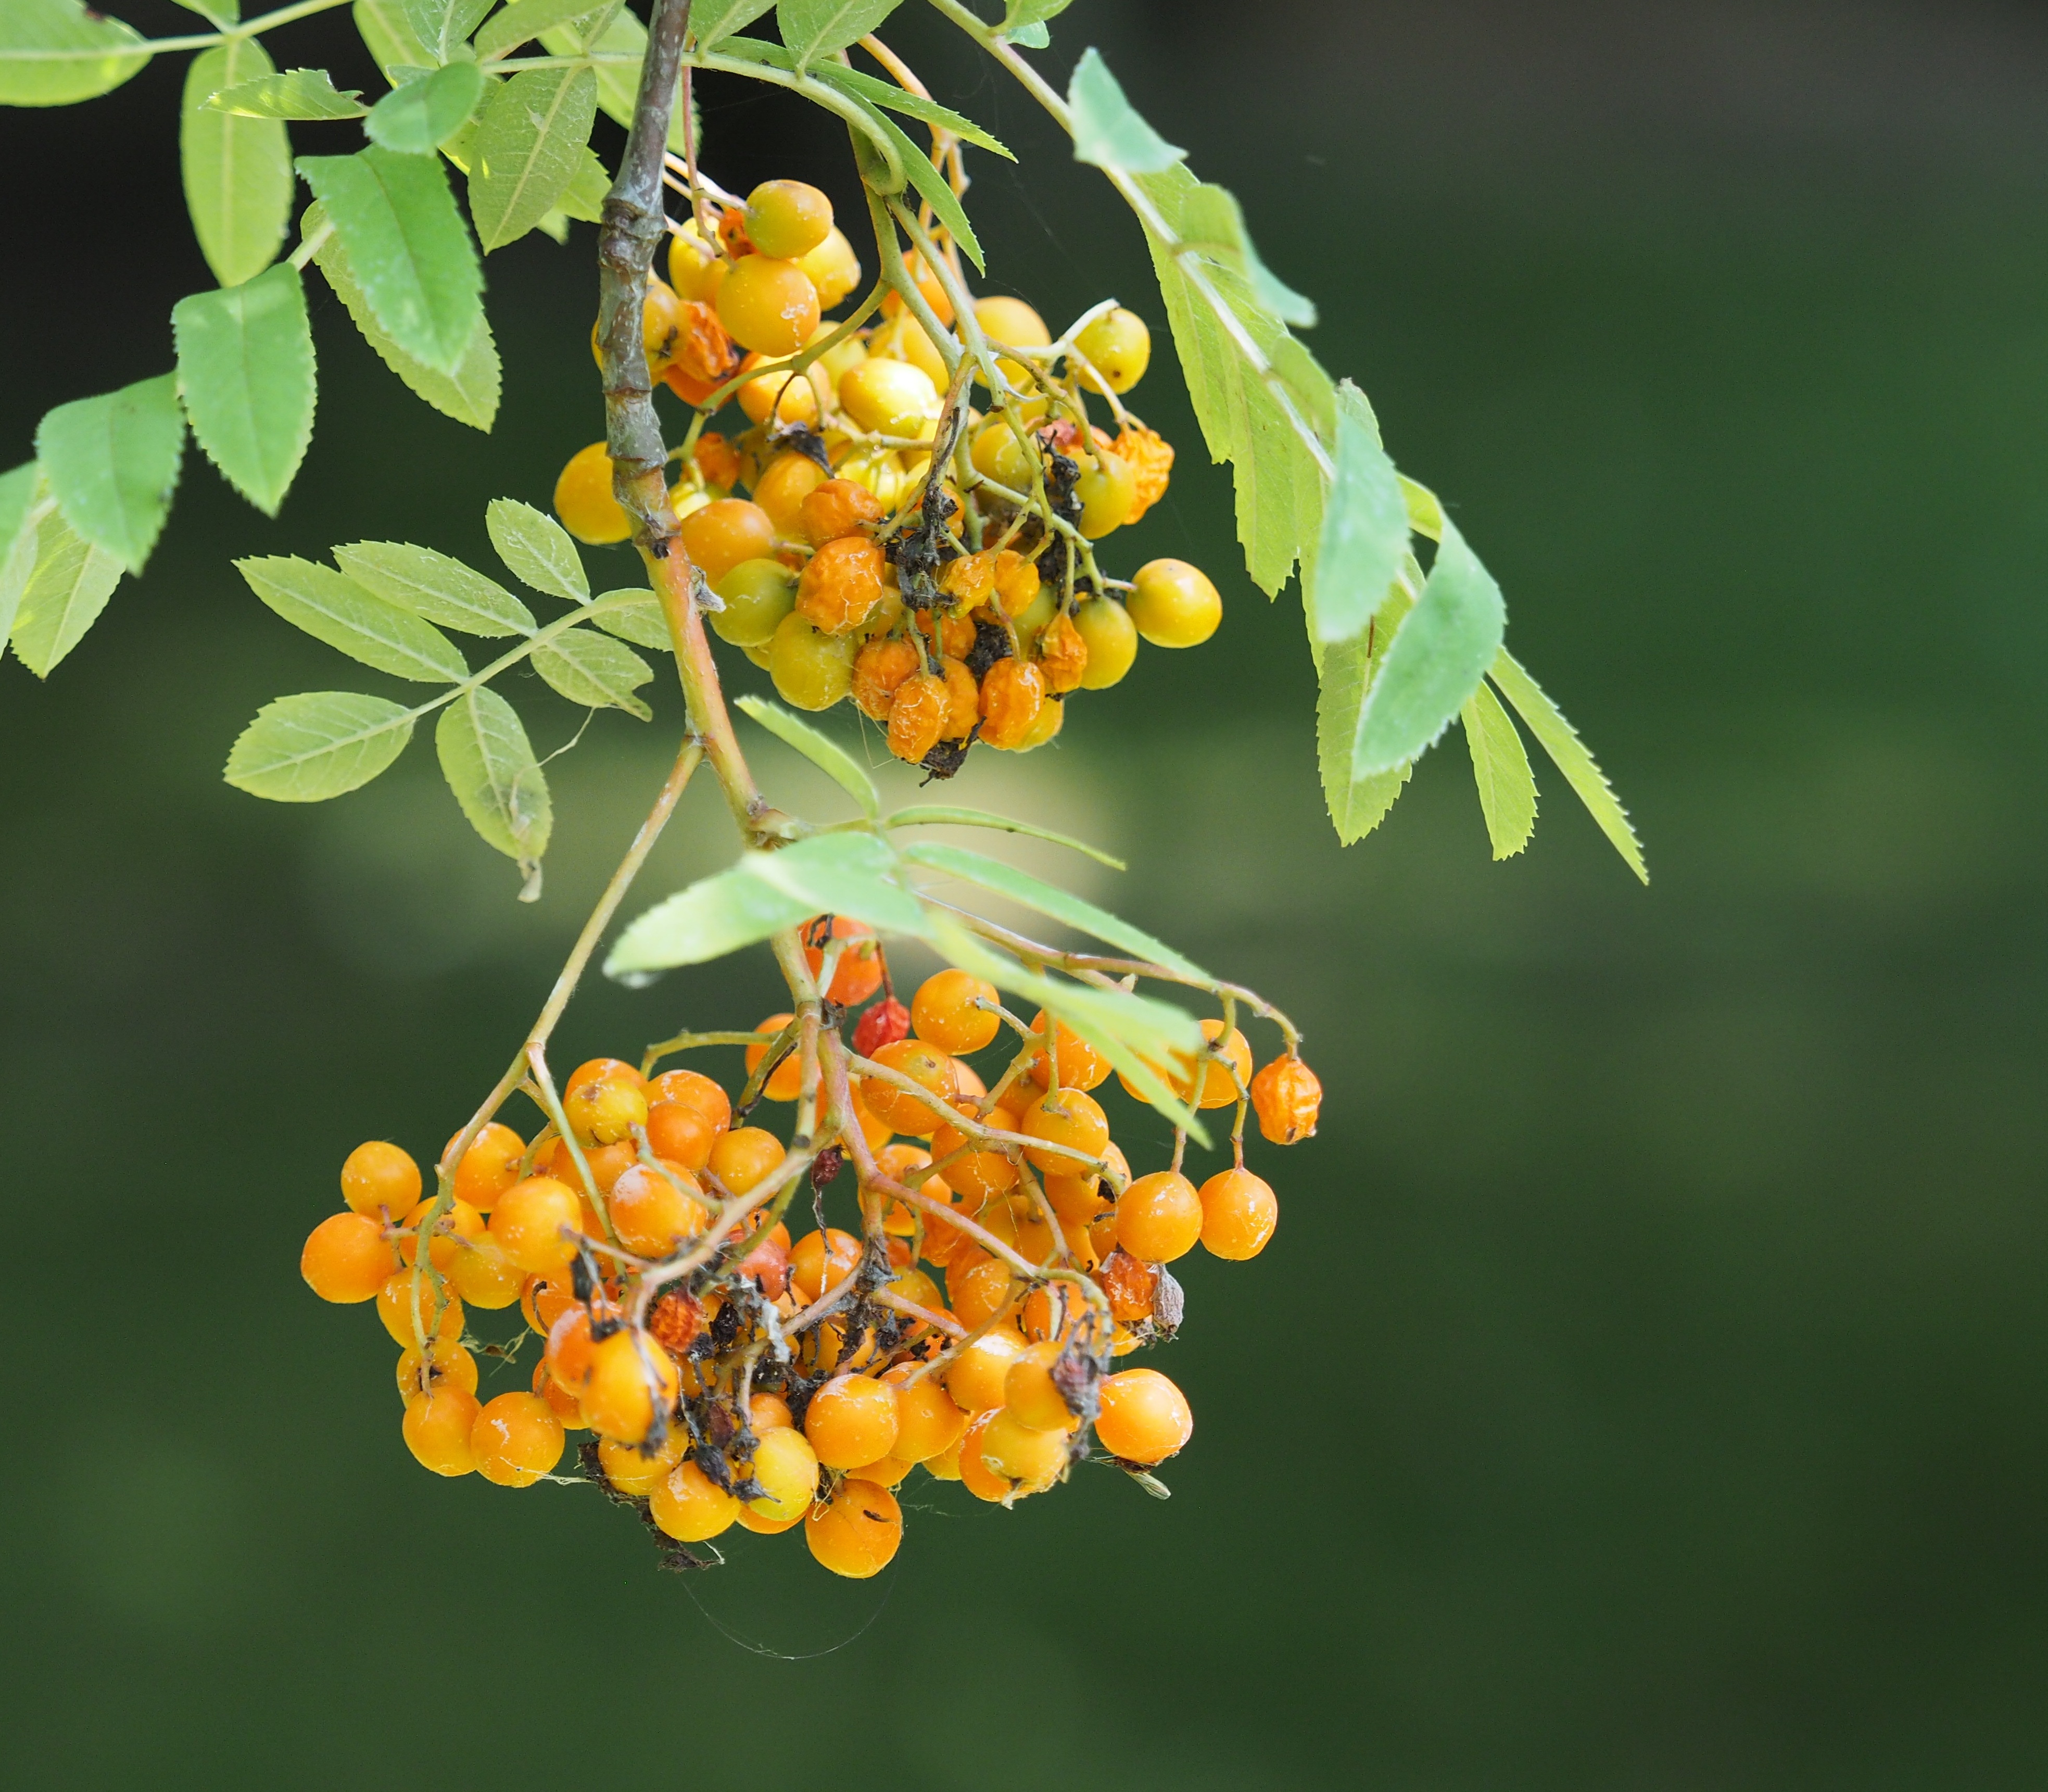
tree, nature, branch, plant, fruit, leaf, flower, food, produce, evergreen, botany, garden, flora, plants, shrub, rowan, macro photography, flowering plant, fetus, rowan berry, land plant